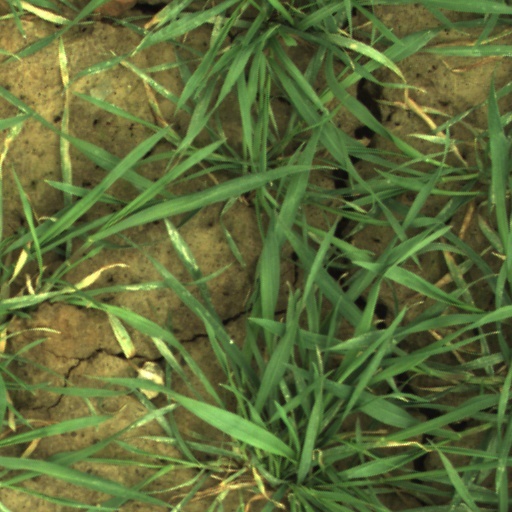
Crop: wheat